Tekken: The Motion Picture

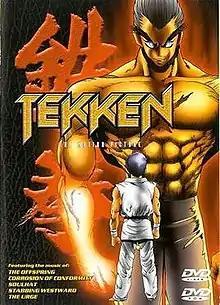
Cover art of the DVD release by ADV films

is an anime adaptation of the "Tekken" fighting video game series by Namco. Produced by ASCII Corporation and Sony Music Entertainment Japan and animated by Studio Deen, it was originally released in Japan as a two-episode OVA in 1998, and as a full-length feature for Western releases. It was one of the first original video animations to use digital ink and paint.